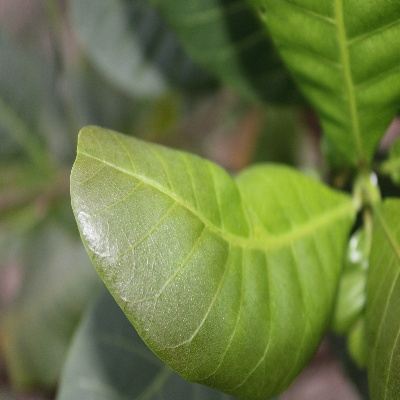
Crop: Cashew
Condition: healthy